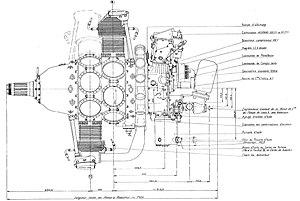
Hispano-Suiza 14AA, vue de côté
L’Hispano-Suiza 14AB est un moteur aéronautique à pistons refroidi par air, à 14 cylindres en double étoile, d'une famille développée à partir de versions françaises des moteurs Wright Whirlwind et Wright Cyclone. Monté sur de nombreux prototypes et quelques appareils de série français de la fin des années 1930, son manque de fiabilité l'a fait peu à peu abandonner.
L'Hispano-Suiza 14AA est un moteur aéronautique à pistons refroidi par air, à 14 cylindres en double étoile, d'une famille développée à partir de versions françaises des moteurs Wright Whirlwind et Wright Cyclone. Monté sur de nombreux prototypes français de la fin des années 1930, son manque de fiabilité l'a fait peu à peu abandonner et il n'a jamais été fabriqué en série.